Tryptophan 7-halogenase

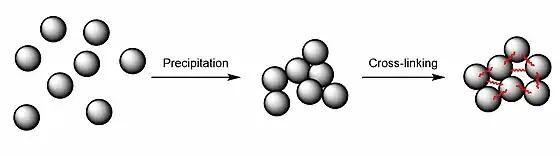
Free enzyme is precipitated then treated with a cross-linking agent to synthesize CLEAs

Following design of a suitable enzyme, a cross-linked enzyme aggregate is used for larger-scale reaction. The enzyme by itself faces stability issues, but immobilization through CLEA circumvents this problem. As tryptophan 7-halogenase requires a number of partner enzymes, a combiCLEA was created, where the halogenase is linked with auxiliary enzymes such as flavin reductase and alcohol dehydrogenase, which are responsible for production of FADH and NADH, respectively. The three enzymes were precipitated with ammonium sulfate, then cross-linked with the dialdehyde glutaraldehyde. Low concentrations of glutaraldehyde showed the greatest activity, suggesting the importance of the lysine residue covered in the mechanism discussion, though it is also known that high concentrations of glutaraldehyde in general disrupt enzyme activity, as shown when a separate study was preparing a chloroperoxidase-based CLEA. This combiCLEA allowed for gram-scale halogenation, and the aggregate also offered improved properties over the natural enzyme such as recyclability, long-term storage capability, and ease of purification.